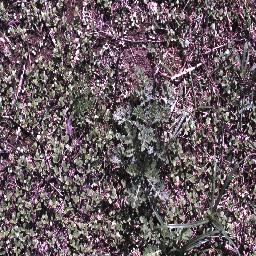
Label: parthenium